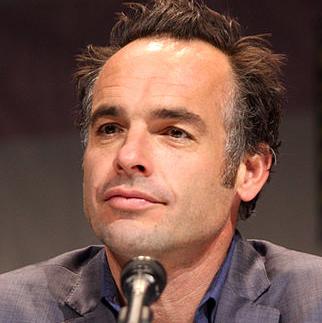
Age: 43